Johann Trommsdorff

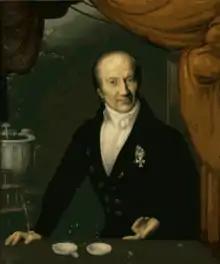
Johann Bartholomaeus Trommsdorff.

Johann Bartholomew (Bartholomäus) Trommsdorff (8 May 1770, Erfurt – 8 March 1837), was a German chemist and pharmacist noted for his 1805 "Systematisches Handbuch der Gesammten Chemie" (Systematic Handbook of the Whole of Chemistry); a work that was published in eight volumes.